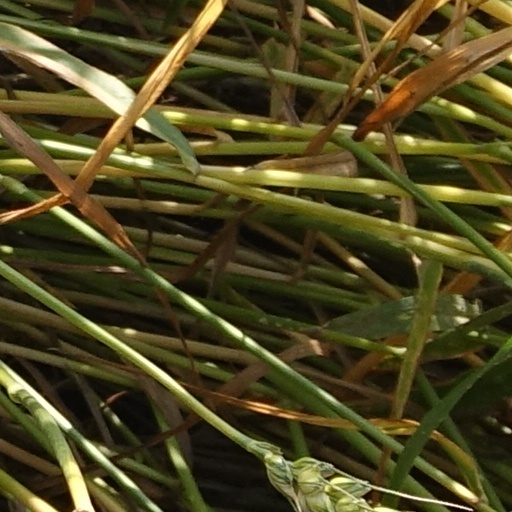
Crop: wheat